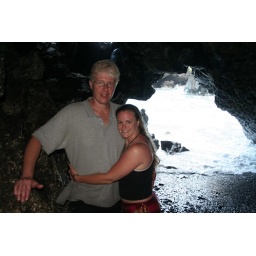
Paul & Dana in cave at black sand beach